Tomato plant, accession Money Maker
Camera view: horizontal (90 deg, fisheye); turntable rotation: 60 degrees
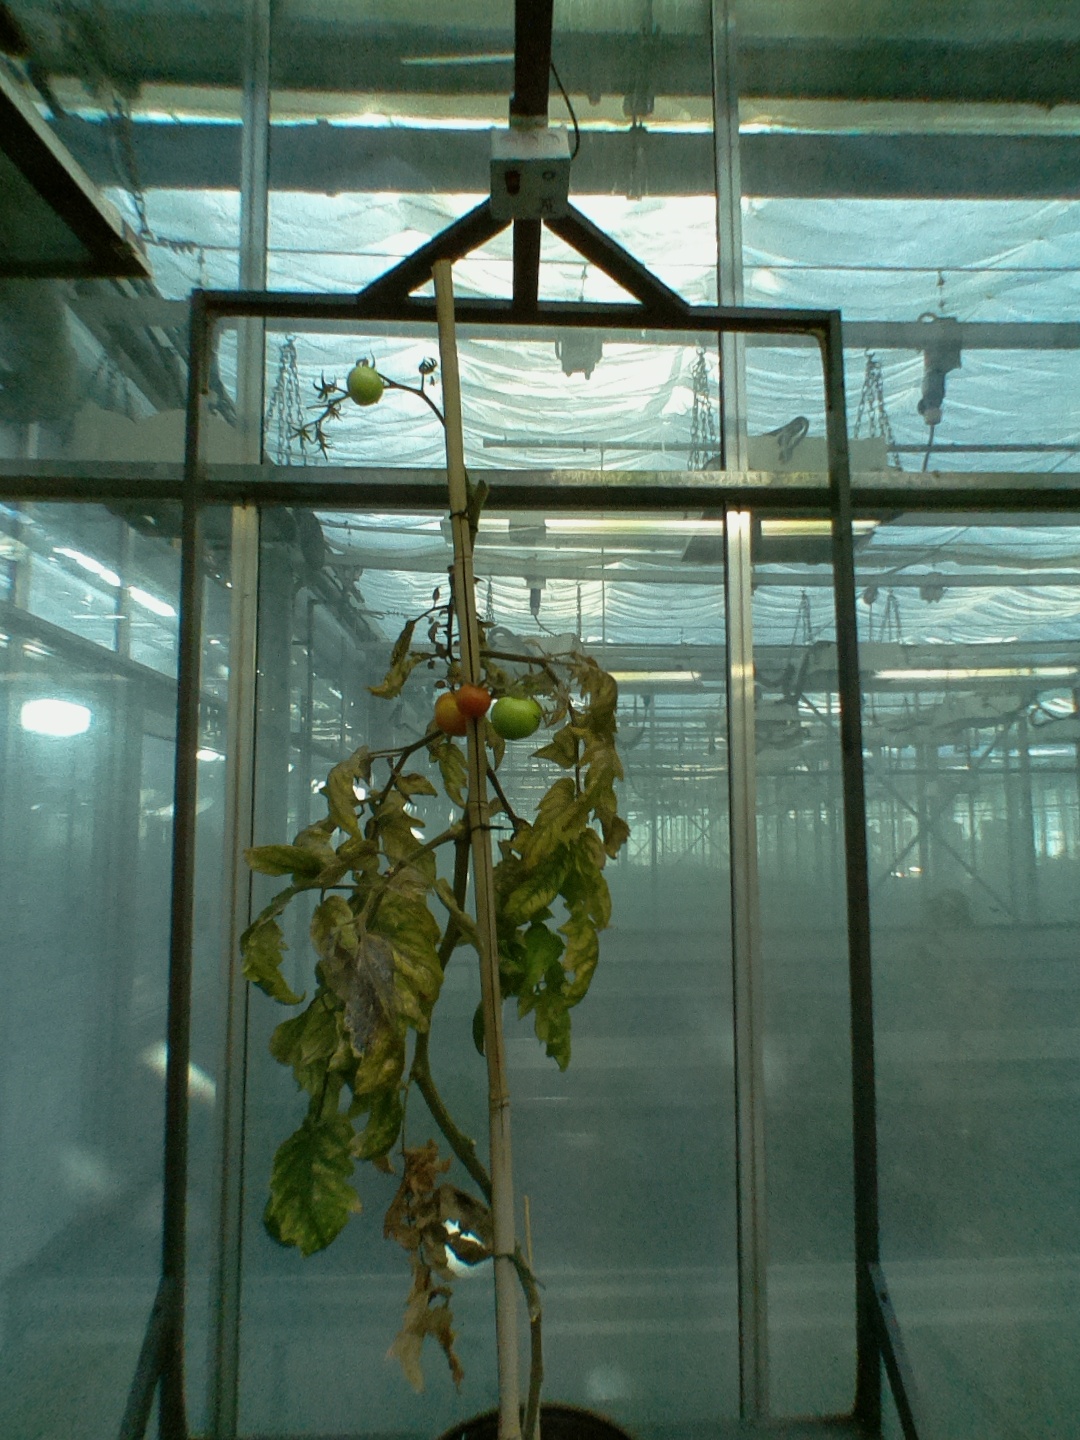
BBCH growth stage 84: 40%-50% of fruits show typical fully ripe color